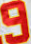
Number: 9